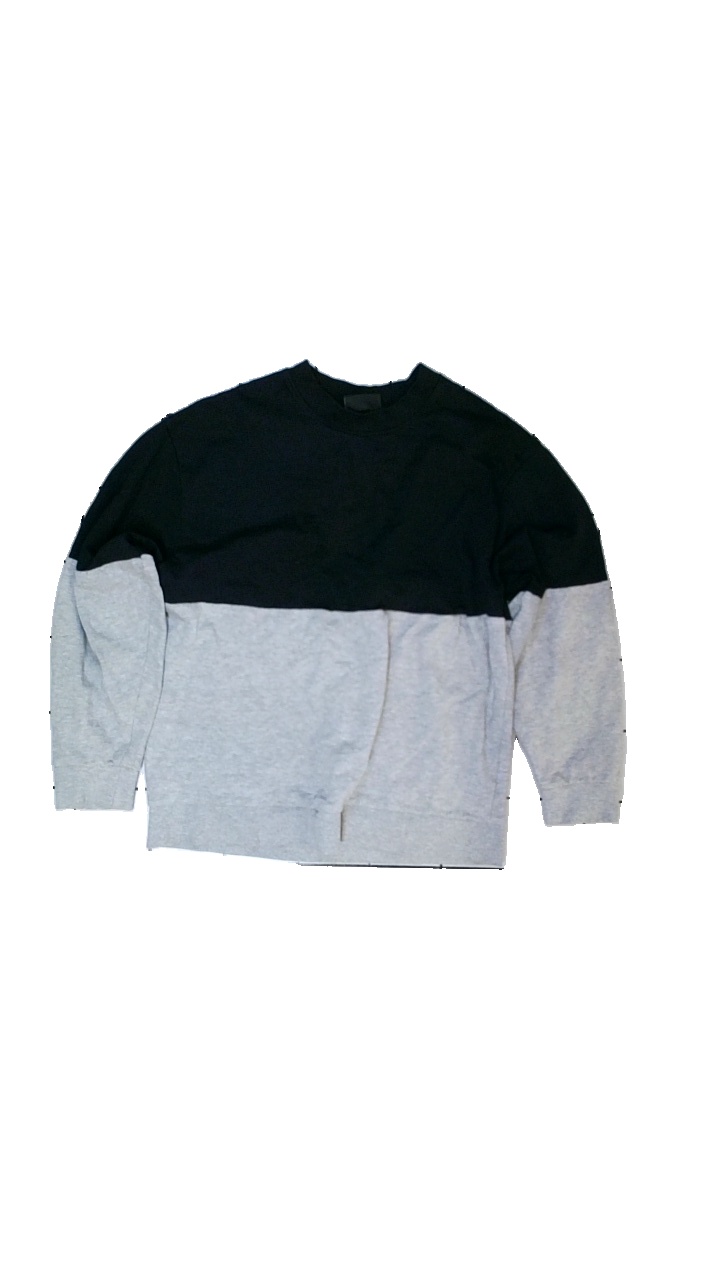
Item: Sweater (Ladies)
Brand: Saligia (lager 157)
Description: sweater
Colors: Blue, Grey
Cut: C-collar
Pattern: Striped
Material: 100% bomull
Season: All
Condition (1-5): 5
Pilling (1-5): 5
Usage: Reuse
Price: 50-100